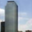
Label: skyscraper